Question: Please indicate a possible affordance area of the apple that can be used for eating
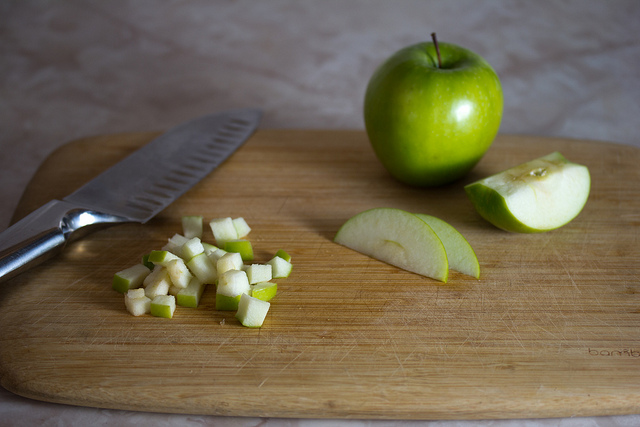
Answer: [468.5, 147, 591.5, 242]